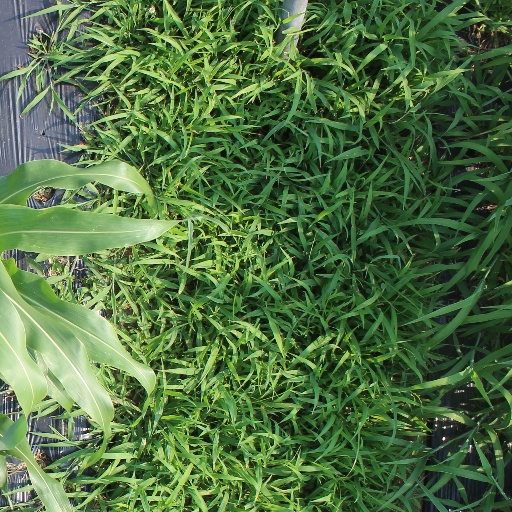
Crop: sorghum